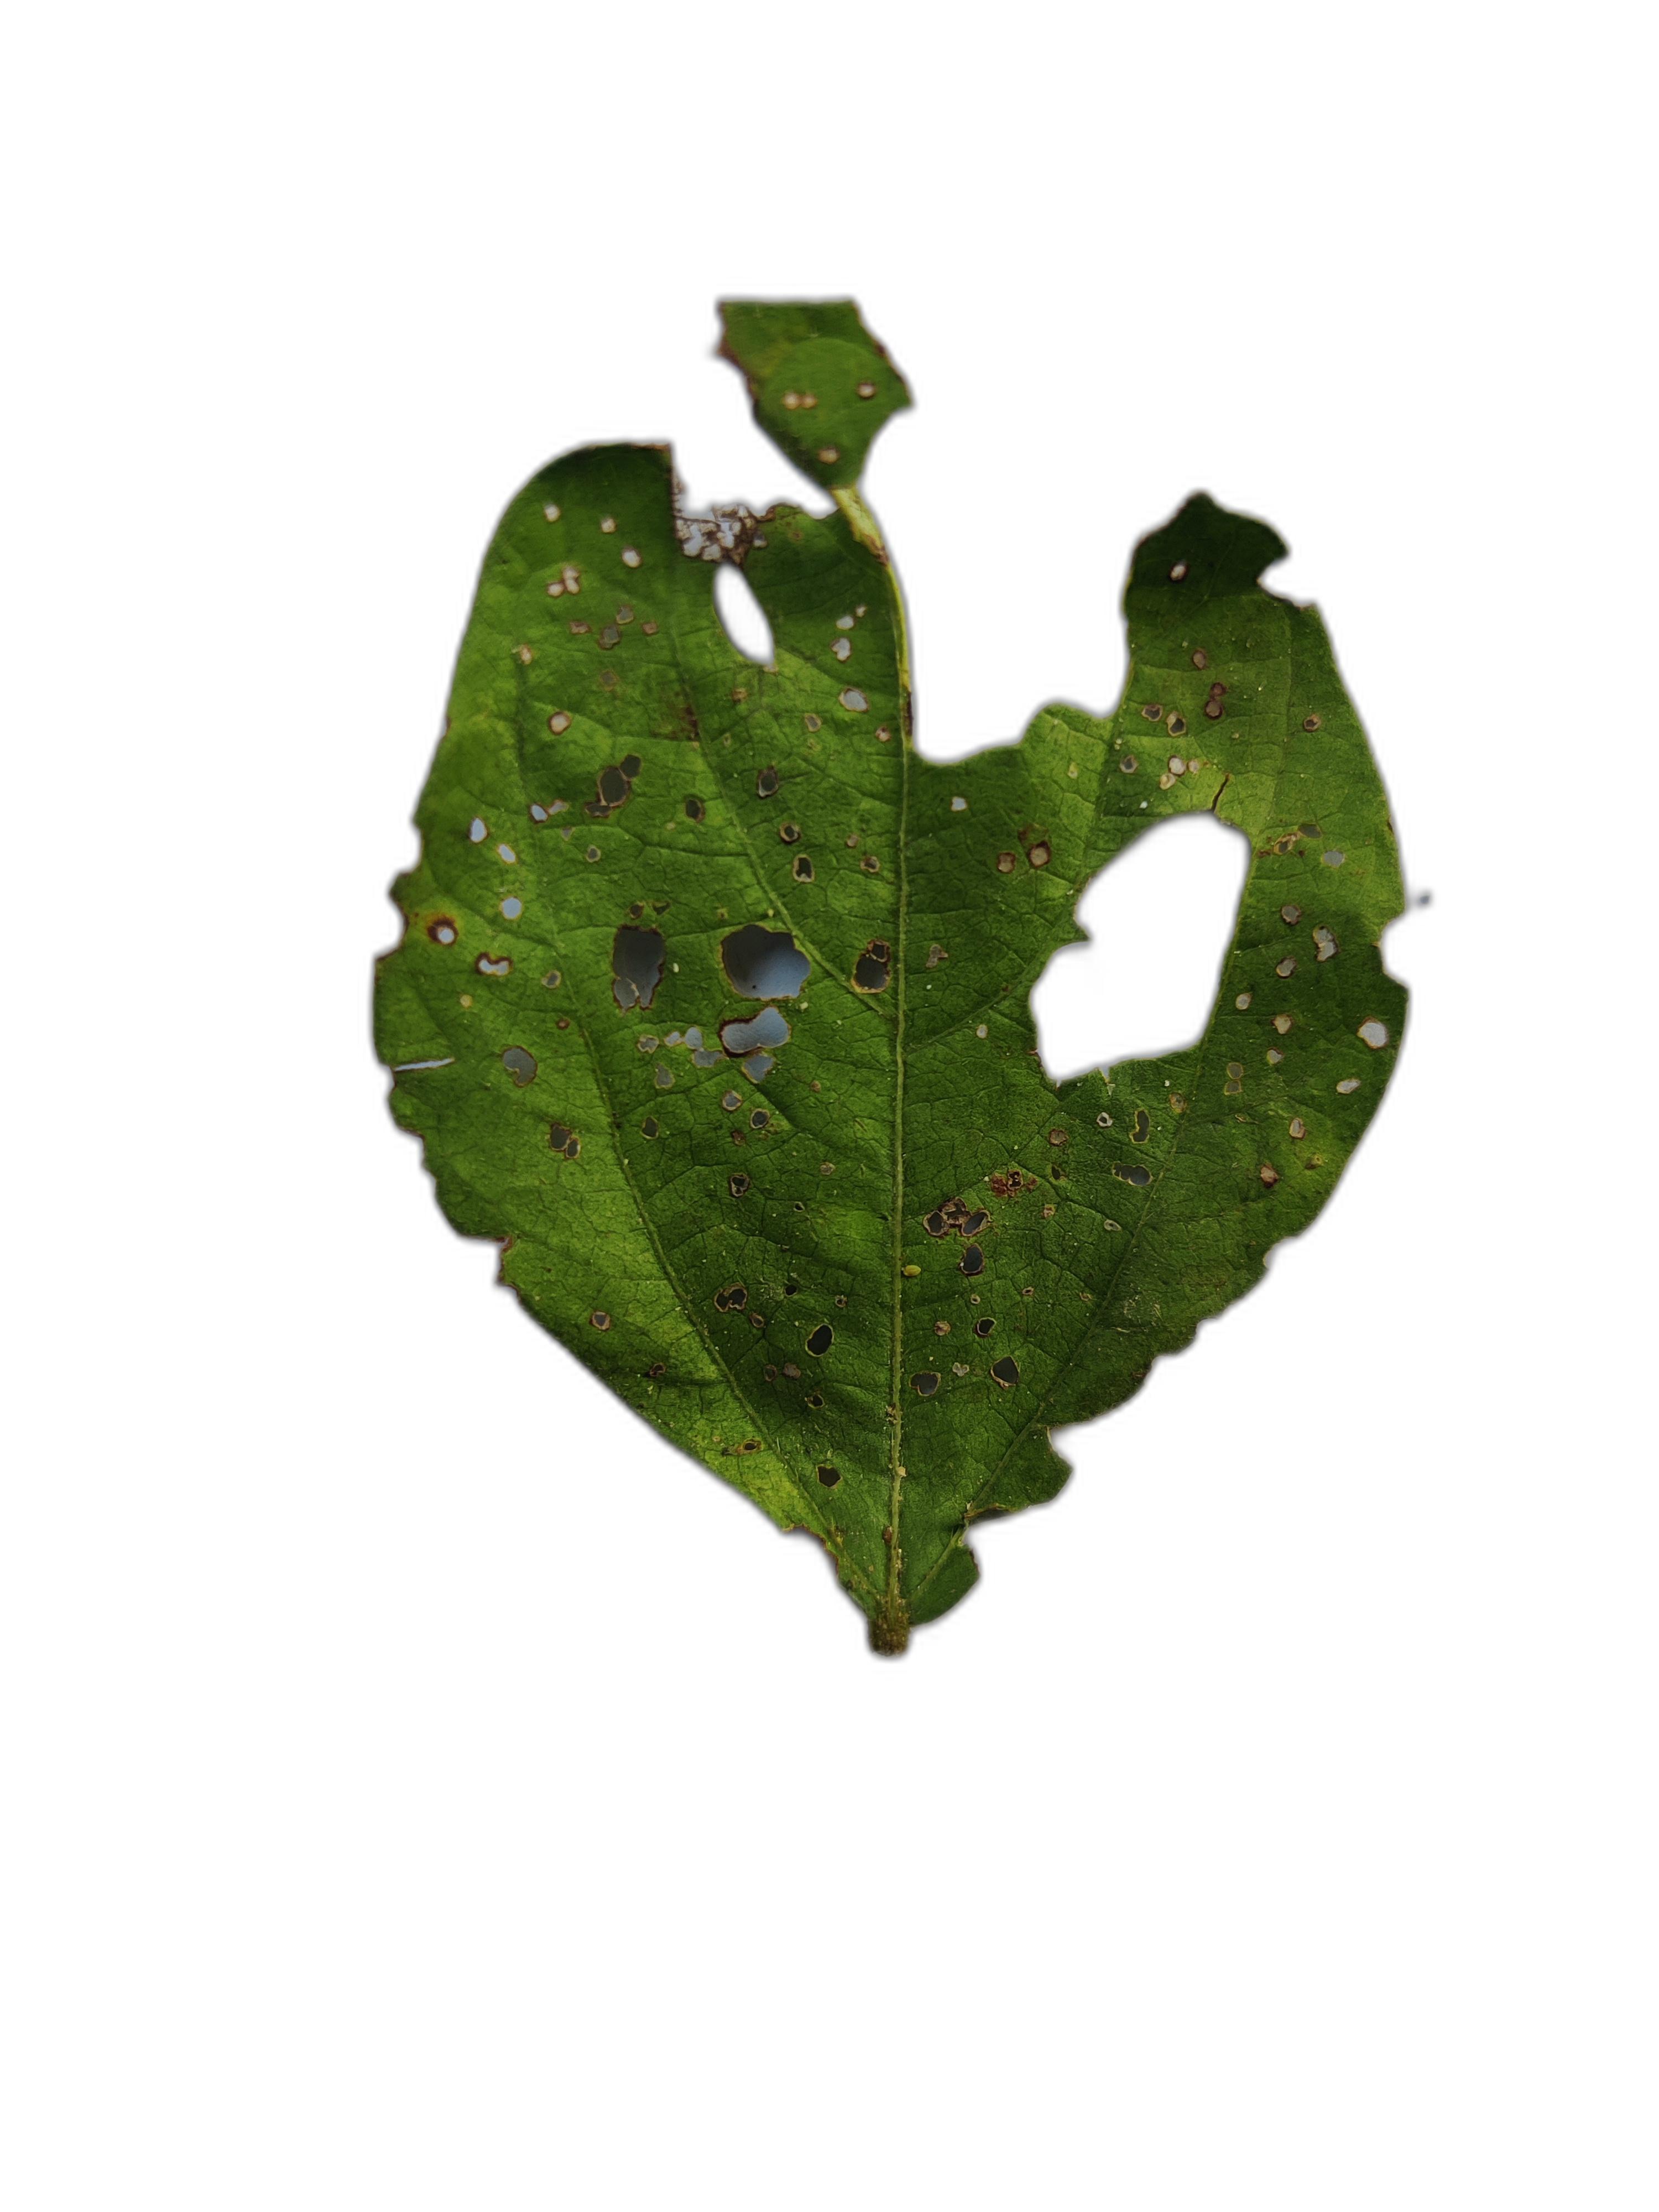
Label: Cercospora leaf spot